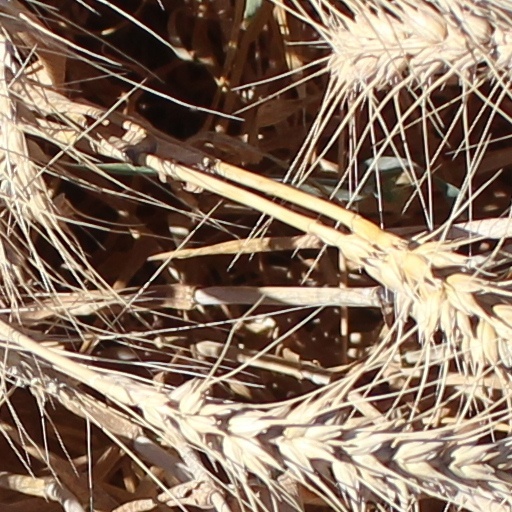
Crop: wheat